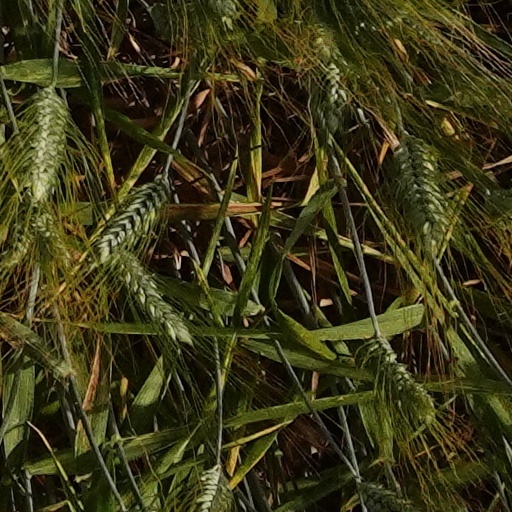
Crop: wheat